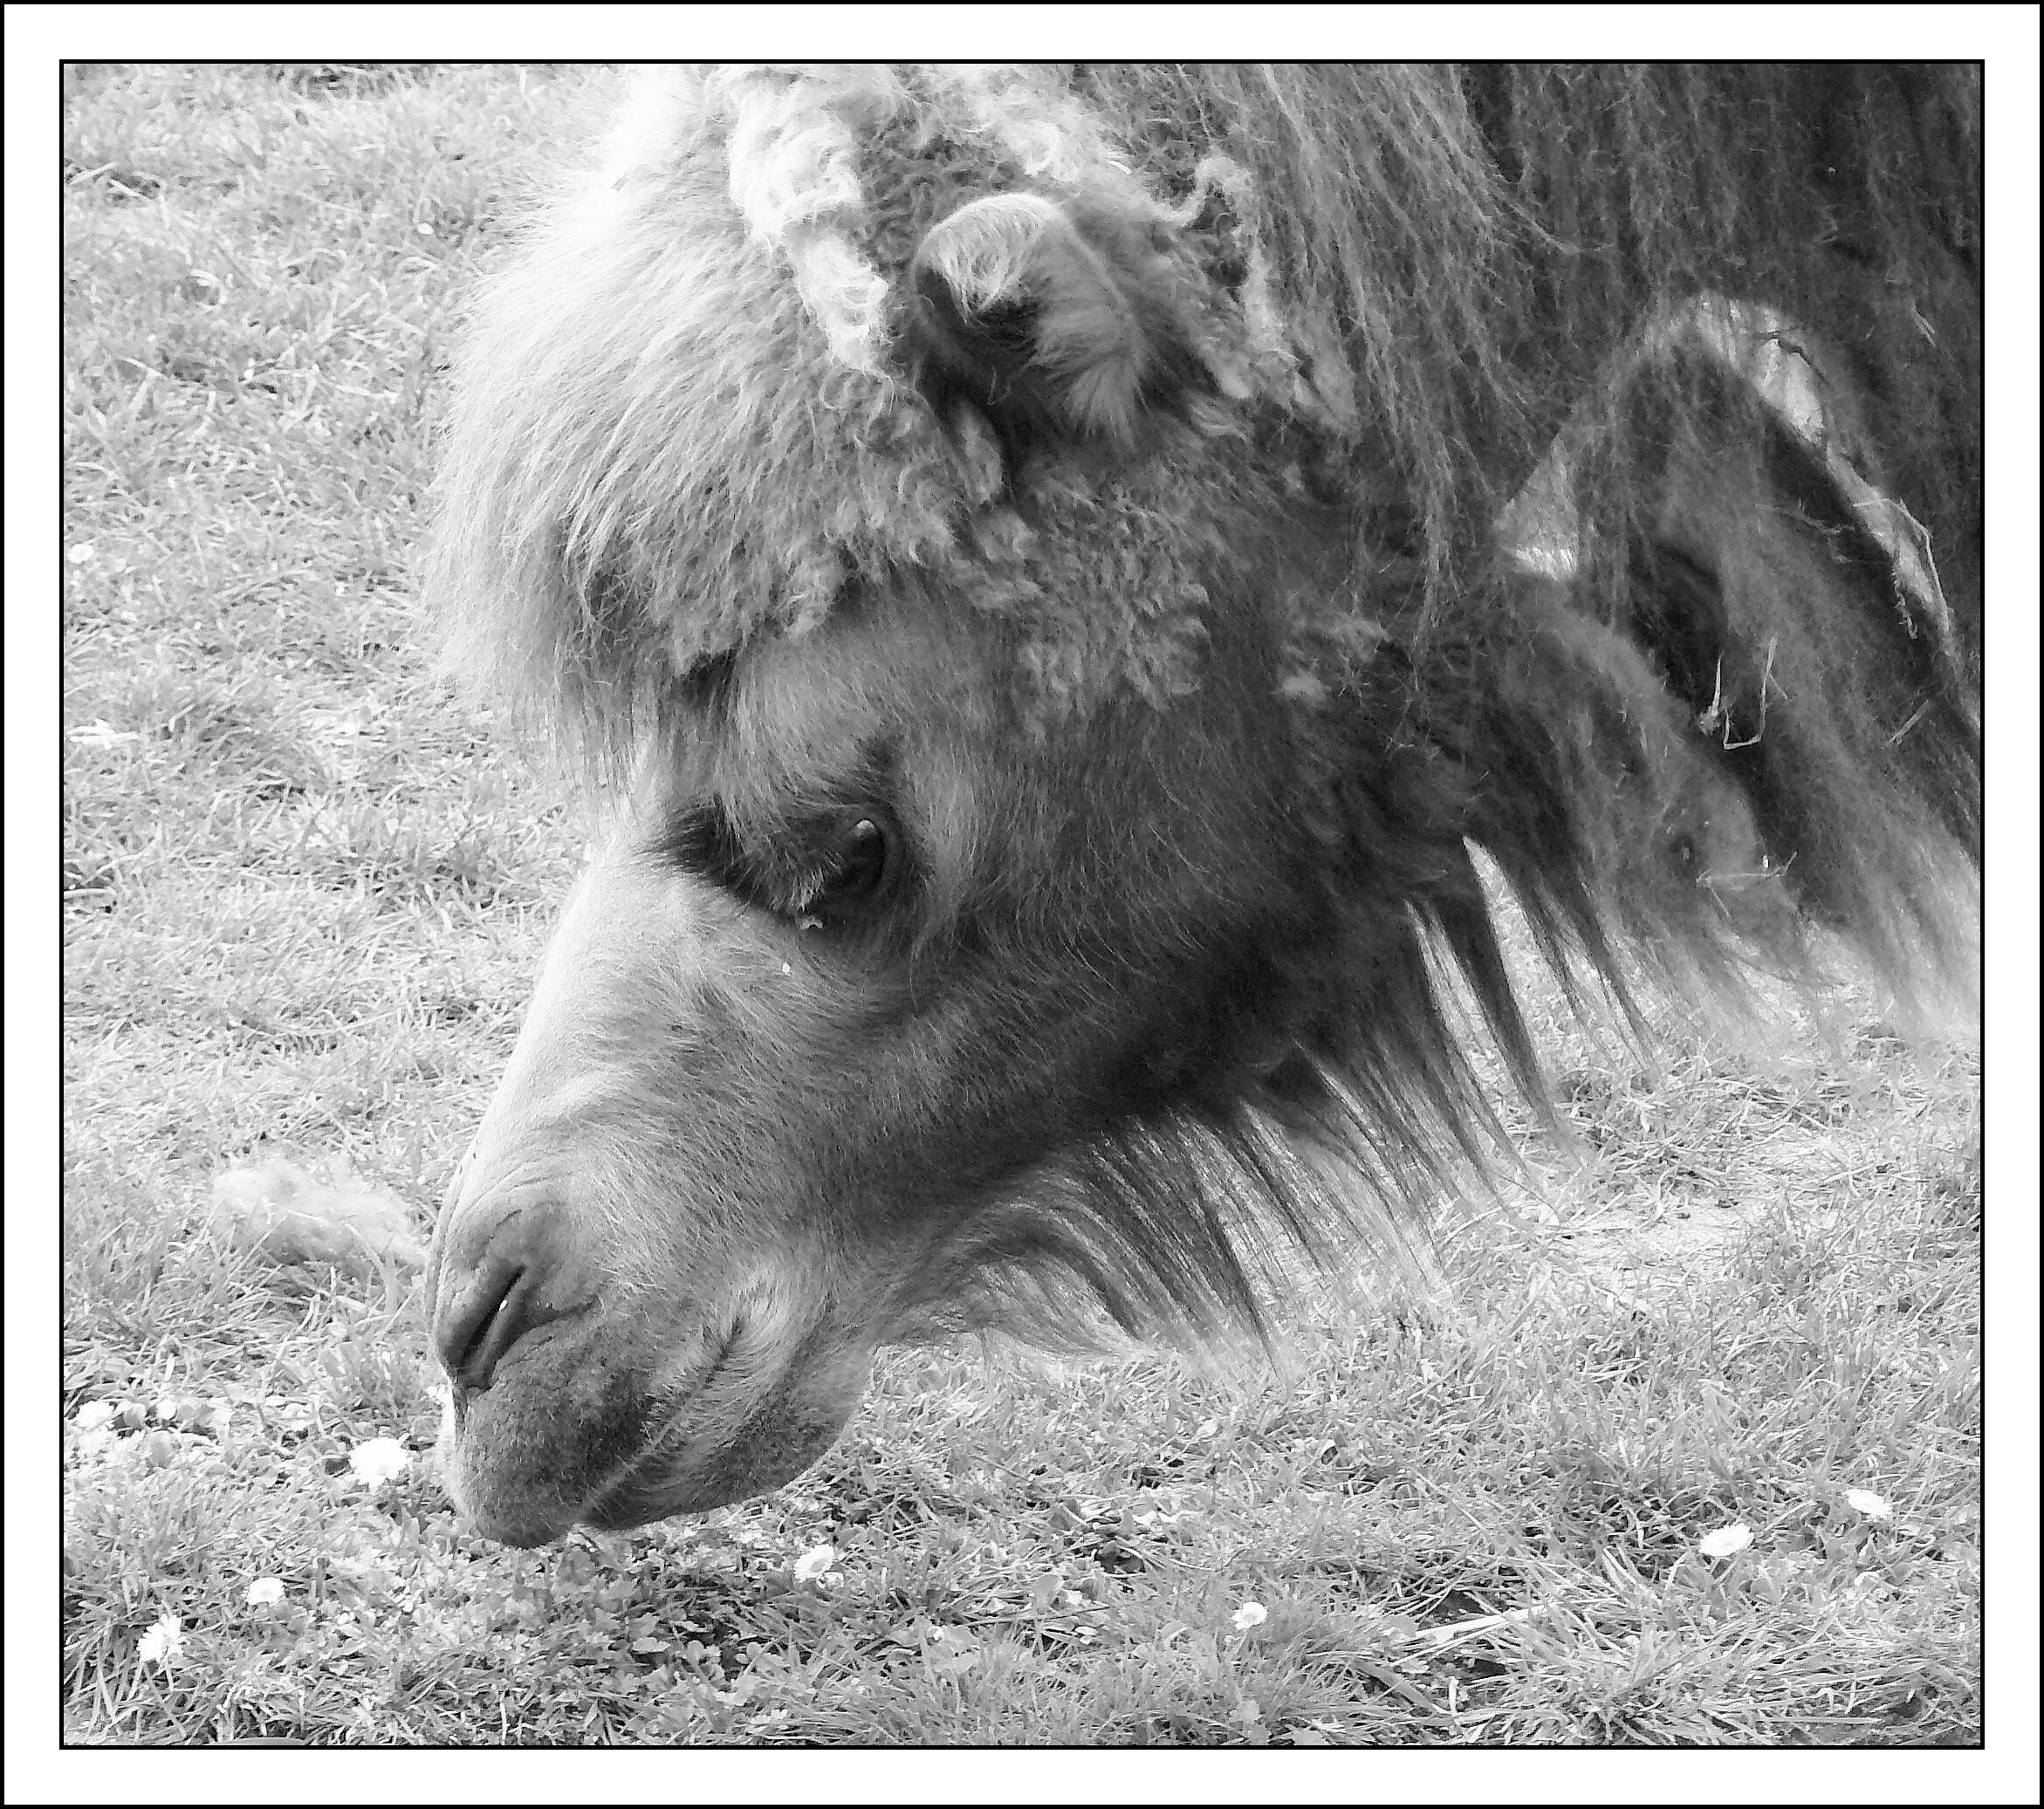
nature, black and white, hair, animal, portrait, camel, mammal, stallion, mane, wool, fauna, dromedary, head, vertebrate, animal world, animal portrait, desert ship, animal head, monochrome photography, mustang horse, animal would